HaMerotz LaMillion 6

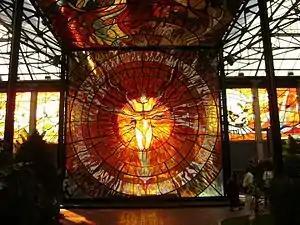
The botanical garden in Toluca served as the fifth Pit Stop.

In this leg's Roadblock, one team member had to enter a tub containing a non-Newtonian mixture of water and corn starch. While stomping on the mixture to maintain the fluid's solidity, racers had to scrape ten corncobs one at a time against a rack of bare corncobs suspended above the tub and remove all the corn kernels from the cobs to receive their next clue.